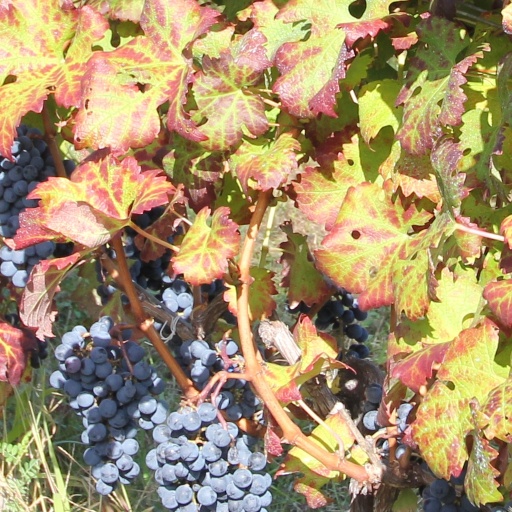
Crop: grape